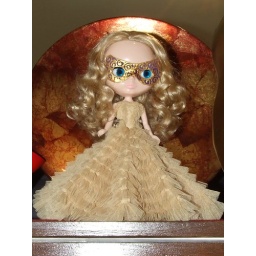
This lovely girl rules over the ball from her perch on the fireplace mantel. Her dress was so beautiful!